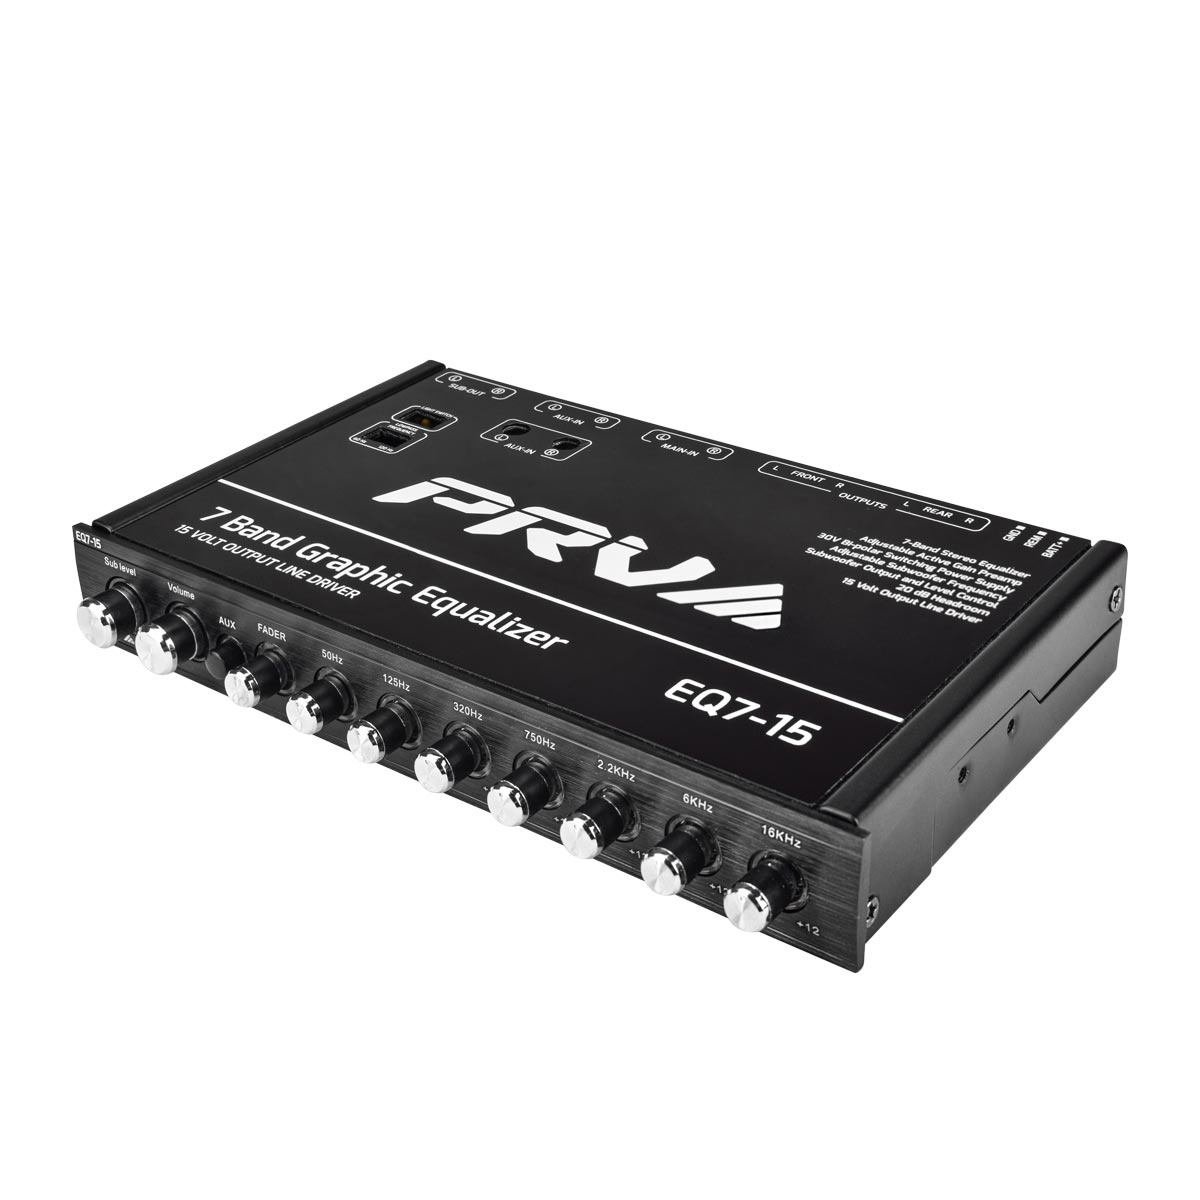
PRV 7 Band Equalizer
Brand: PRV Audio
7 Band Equalizer 6 Channel 15 Volt RCA Line Level Output. 7 Band Graphic Equalizer 6 Channel 15 Volt RCA Line Level Output Front Rear Subwoofer Output
Category: Electronics > Audio > Audio Components > Signal Processors > Equalizers